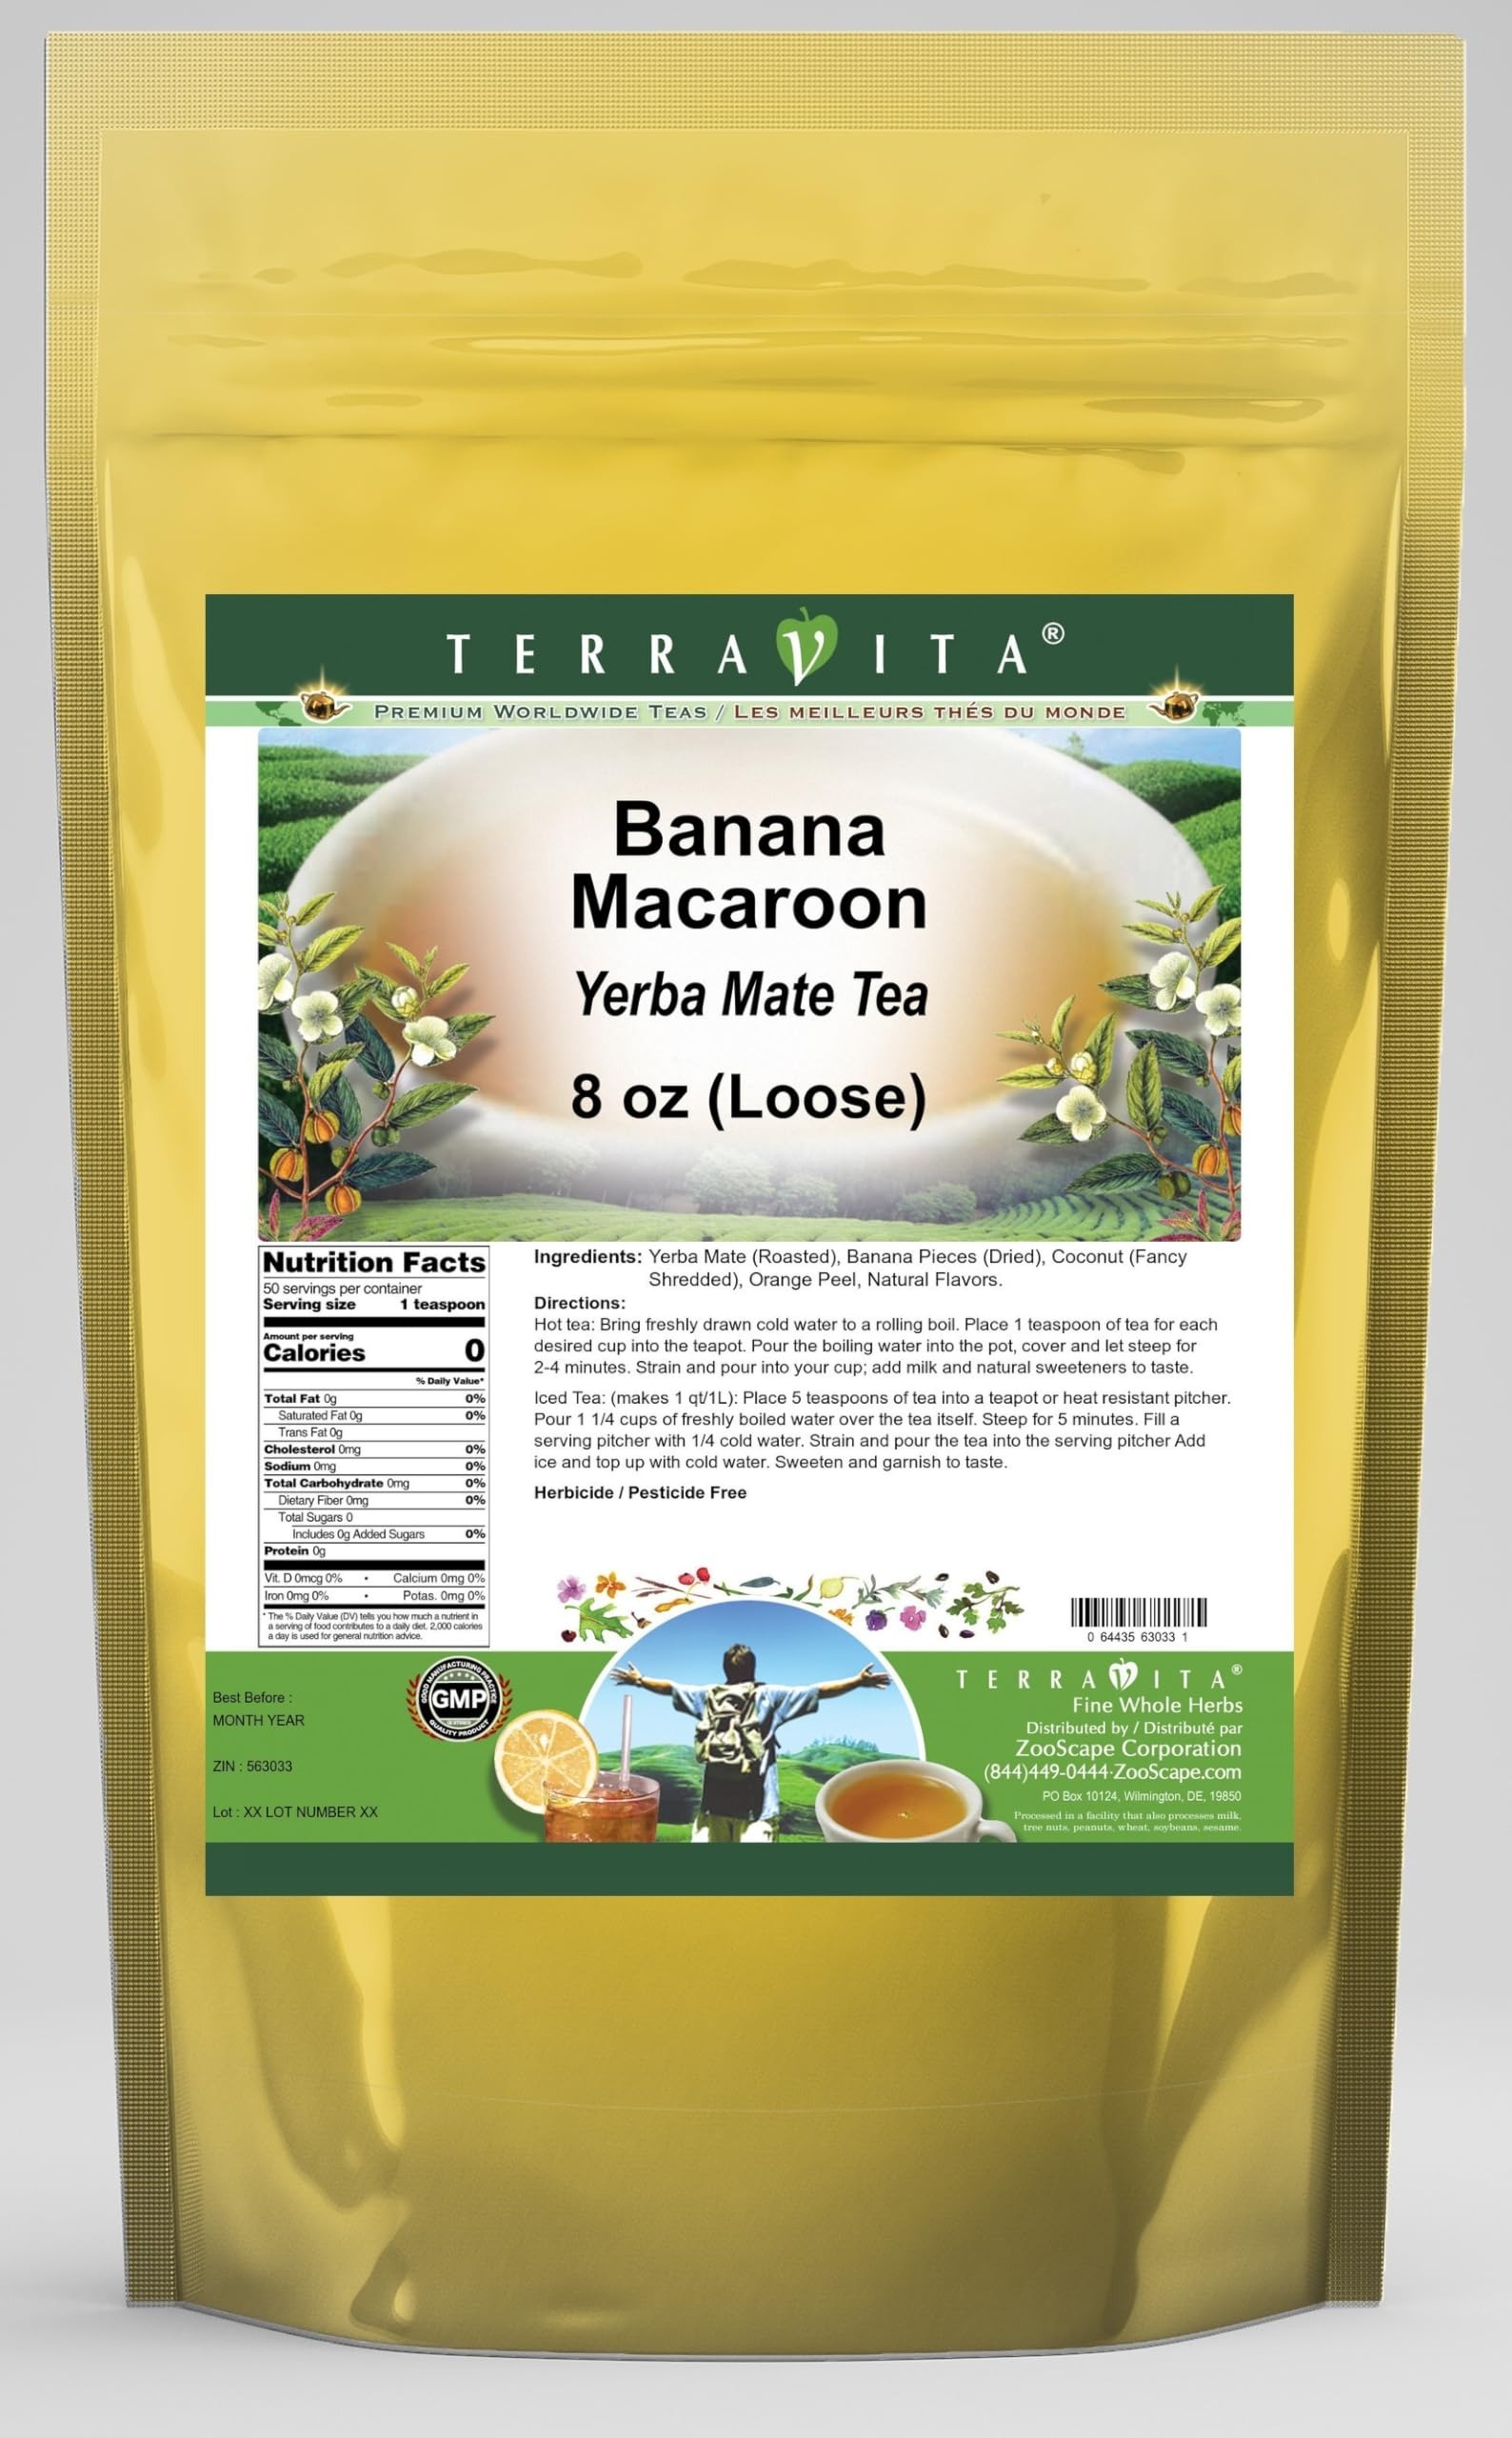
Item Name: Banana Macaroon Yerba Mate Tea (Loose) (8 oz, ZIN: 563033) - 3 Pack
Bullet Point 1: Our Banana Macaroon Yerba Mate tea is a scrumptuous all-natural flavored Yerba Mate coffee substitute with Banana Pieces, Coconut and Orange Peel that will refresh you with its terrific taste! You will enjoy the earthy and acidity-free Banana Macaroon aroma and flavor again and again! - Ingredients: Yerba Mate, Banana Pieces, Coconut, Orange Peel and Natural Banana Macaroon Flavor.
Bullet Point 2: No fillers.
Bullet Point 3: Manufacturer: TerraVita
Bullet Point 4: Size: 8 oz
Bullet Point 5: Loose Leaf Yerba Mate Tea - Packed in a convenient upright pouch!
Product Description: Our Banana Macaroon Yerba Mate tea is a scrumptuous all-natural flavored Yerba Mate coffee substitute with Banana Pieces, Coconut and Orange Peel that will refresh you with its terrific taste! You will enjoy the earthy and acidity-free Banana Macaroon aroma and flavor again and again! - Ingredients: Yerba Mate, Banana Pieces, Coconut, Orange Peel and Natural Banana Macaroon Flavor. - Hot tea brewing method: Bring freshly drawn cold water to a rolling boil. Place 1 teaspoon of tea for each desired cup into the teapot. Pour the boiling water into the pot, cover and let steep for 2-4 minutes. Strain and pour into your cup; add milk and natural sweeteners to taste. - Iced tea brewing method: (to make 1 liter/quart): Place 5 teaspoons of tea into a teapot or heat resistant pitcher. Pour 1 1/4 cups of freshly boiled water over the tea itself. Steep for 5 minutes. Fill a serving pitcher with 1/4 cold water. Strain and pour the tea into the serving pitcher Add ice and top up with cold water. Sweeten and garnish to taste. - TerraVita is an exclusive line of premium-quality, natural source products that use only the finest, purest and most potent ingredients found around the world. TerraVita is hallmarked by the highest possible standards of purity, potency, stability and freshness. All of our products are prepared with the highest elements of quality control, from raw materials through the entire manufacturing process, up to and including the moment that the bottles or bags are sealed for freshness and shipped out to you. Our highest possible standards are certified by independent laboratories and backed by our personal guarantee. - TerraVita exists to meet and ensure your family's health and wellness without the harmful effects of chemicals and health products. We strive to mak
Value: 24.0
Unit: Ounce

Price: 72.93